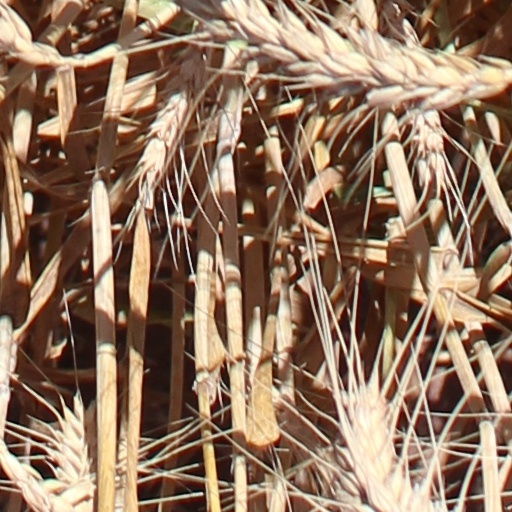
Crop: wheat